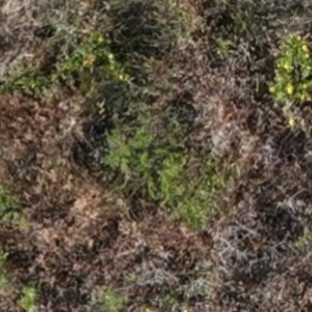
Month: july